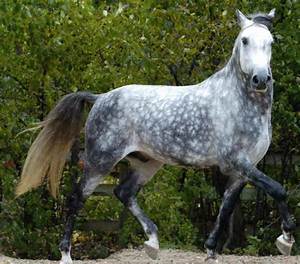
Label: horse